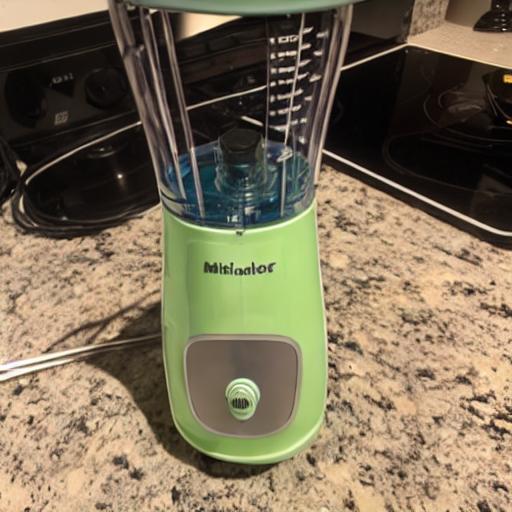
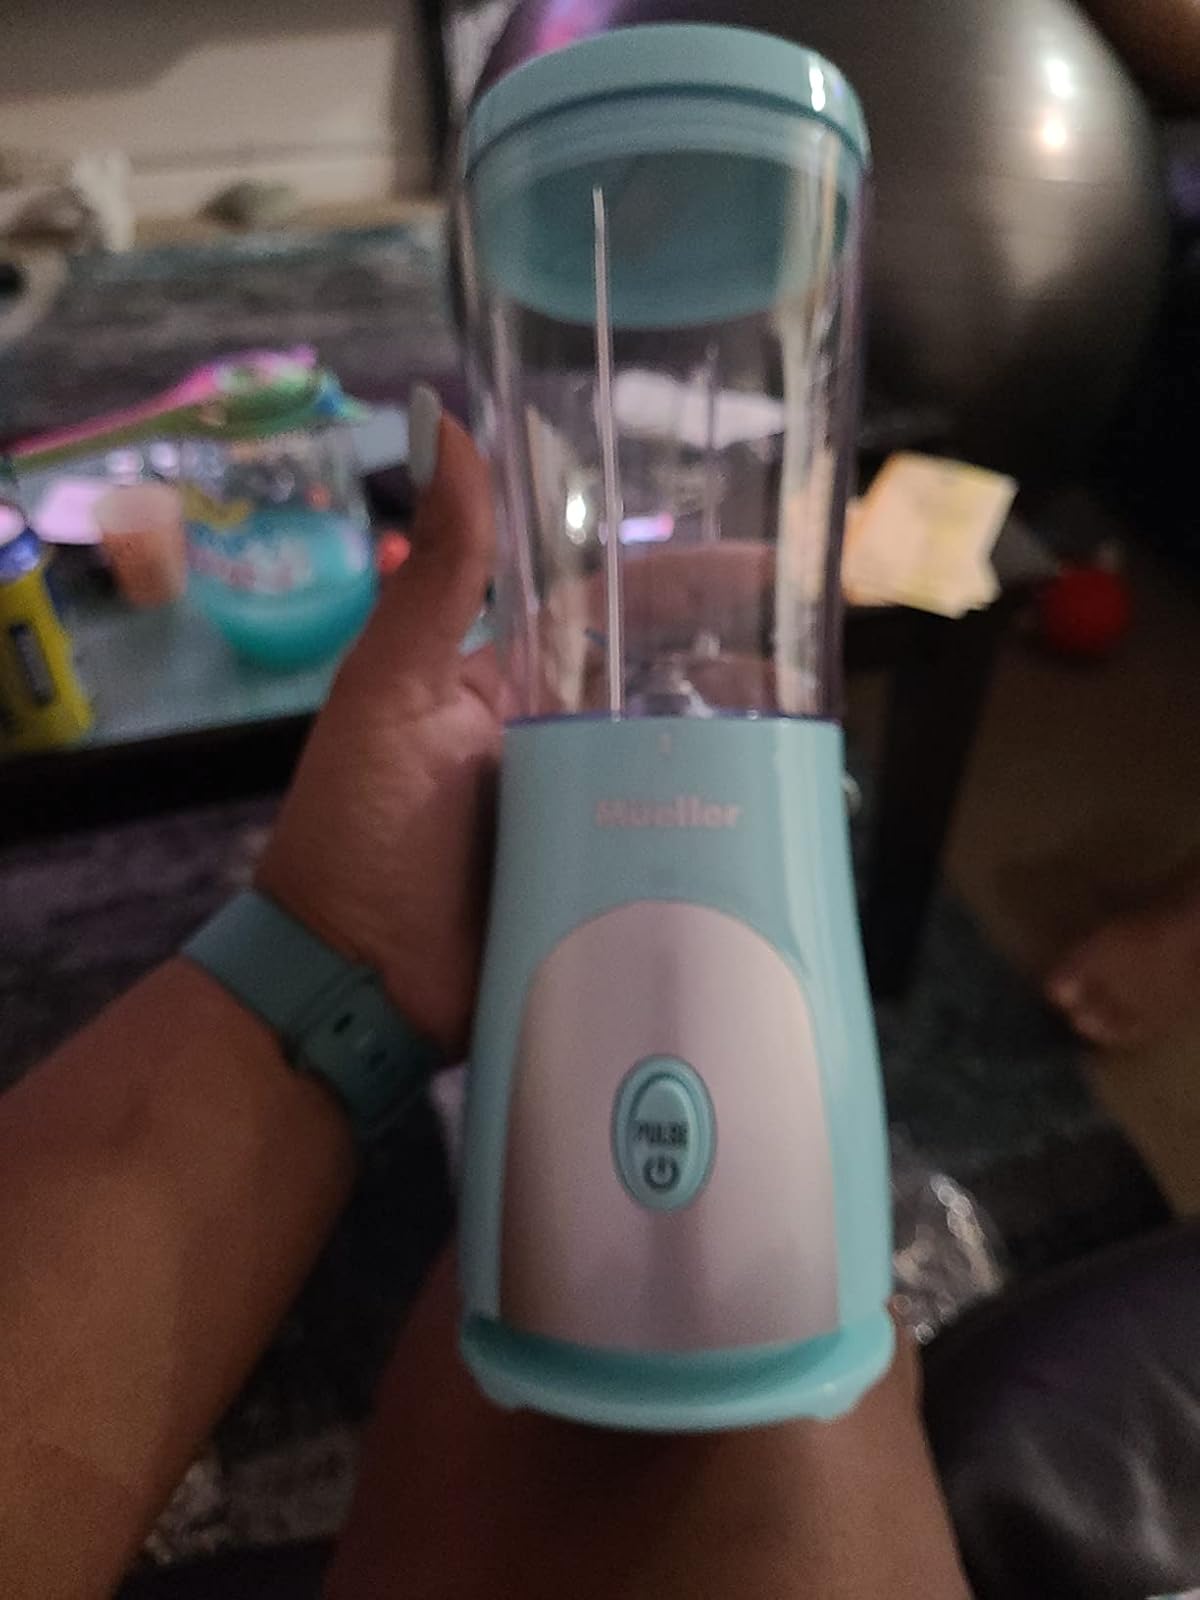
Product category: items_blender
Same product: no